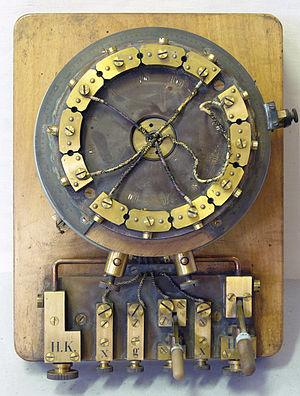
Un rhéostat est une résistance électrique réglable qui, intercalée en série dans un circuit, permet d'en modifier l'intensité du courant. Il est généralement constitué d'une résistance variable dimensionnée de manière à supporter l'intensité maximale du courant devant la traverser.